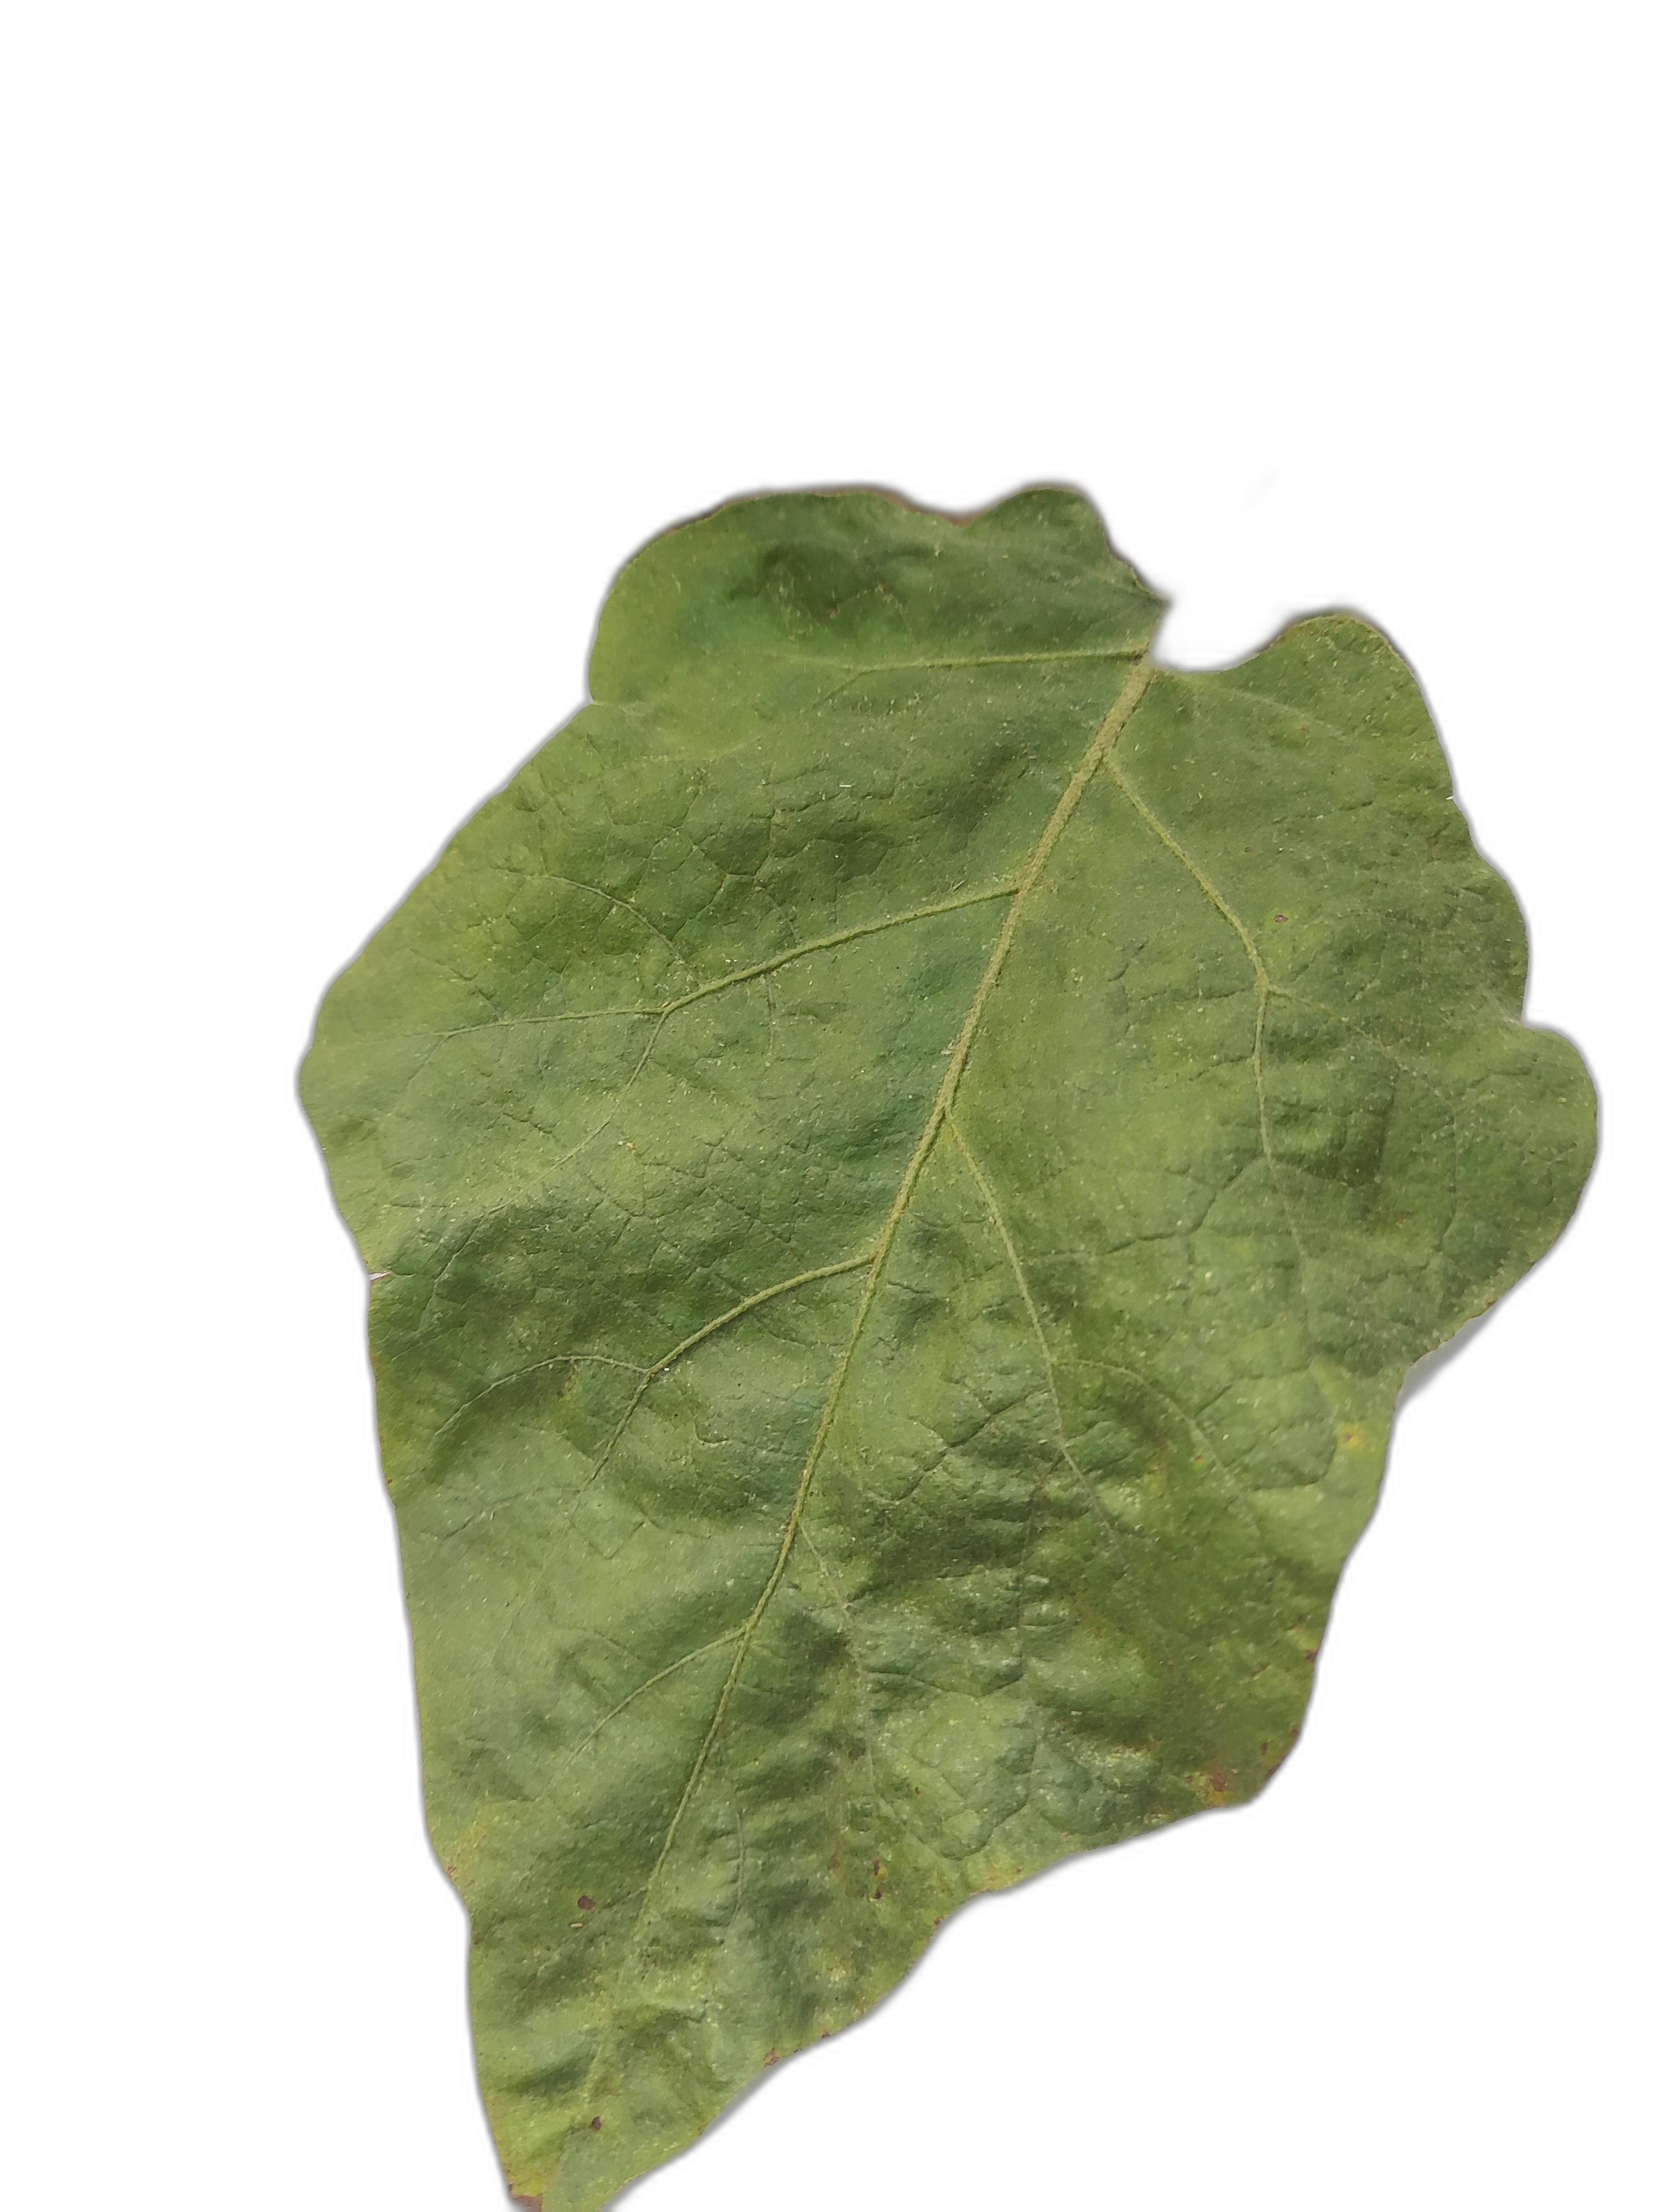
Label: Healthy Leaf